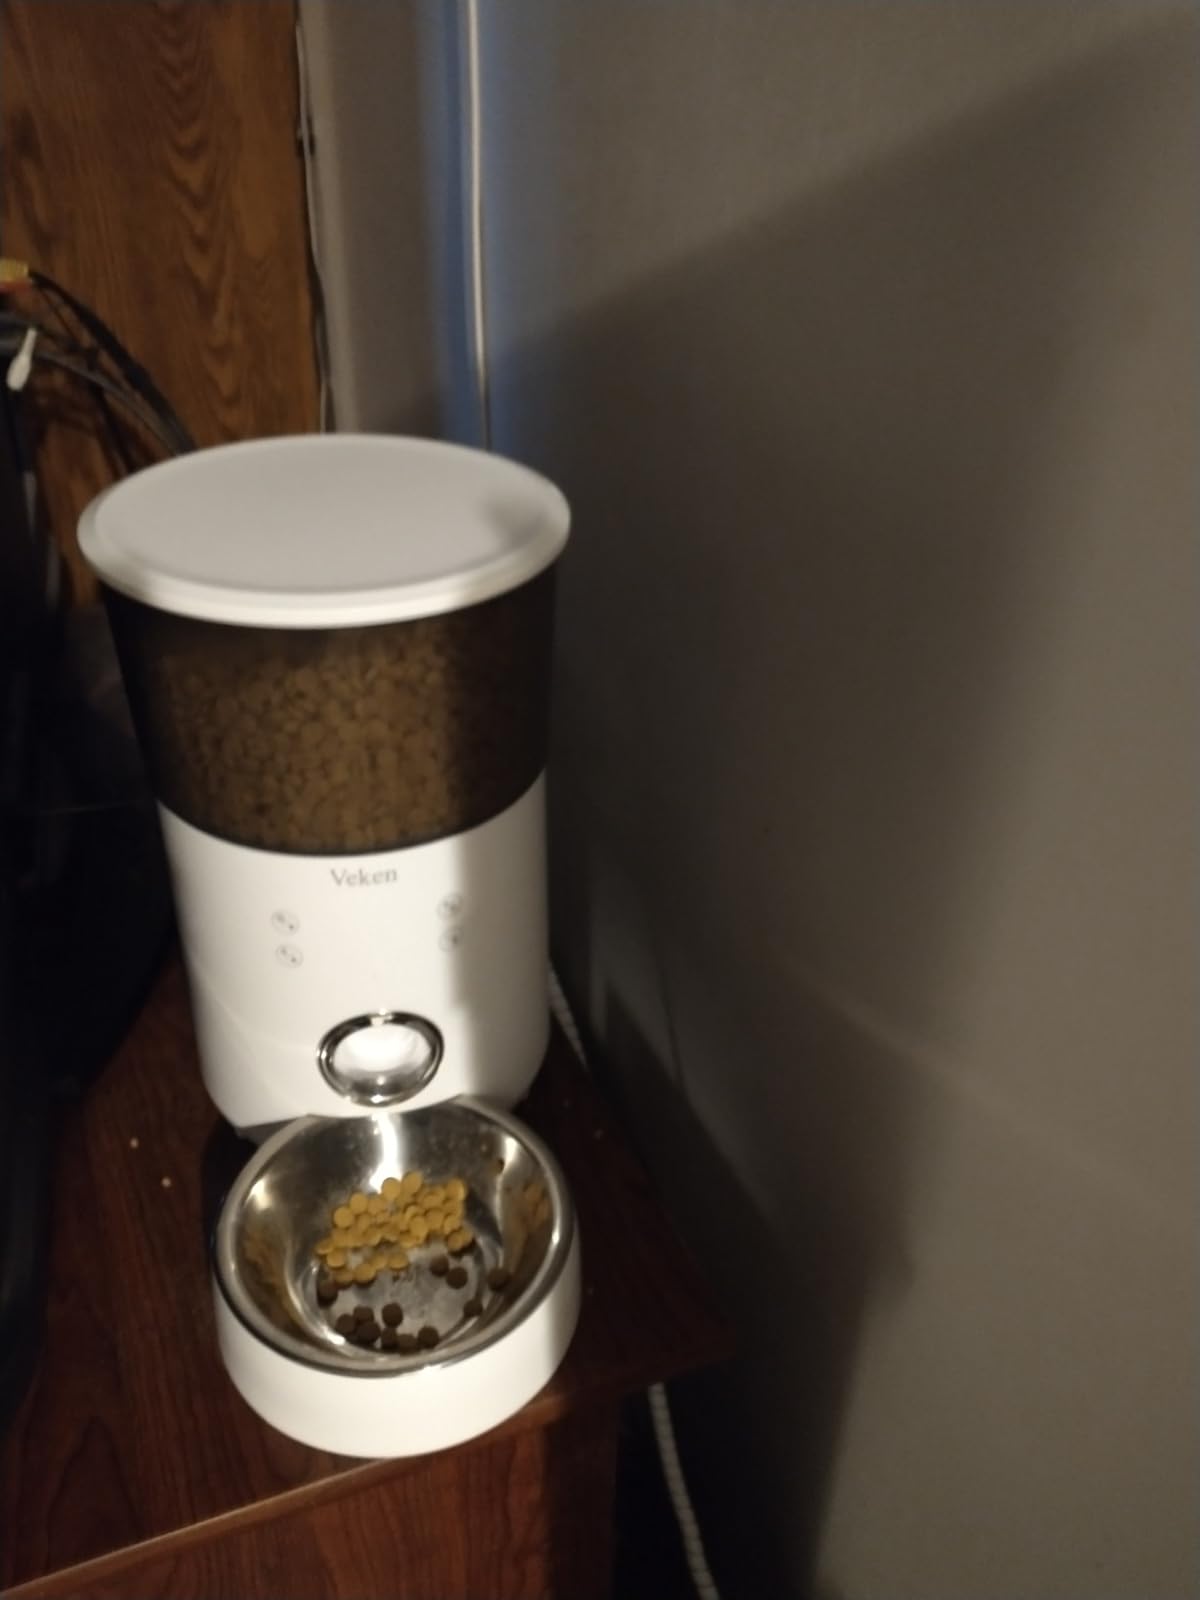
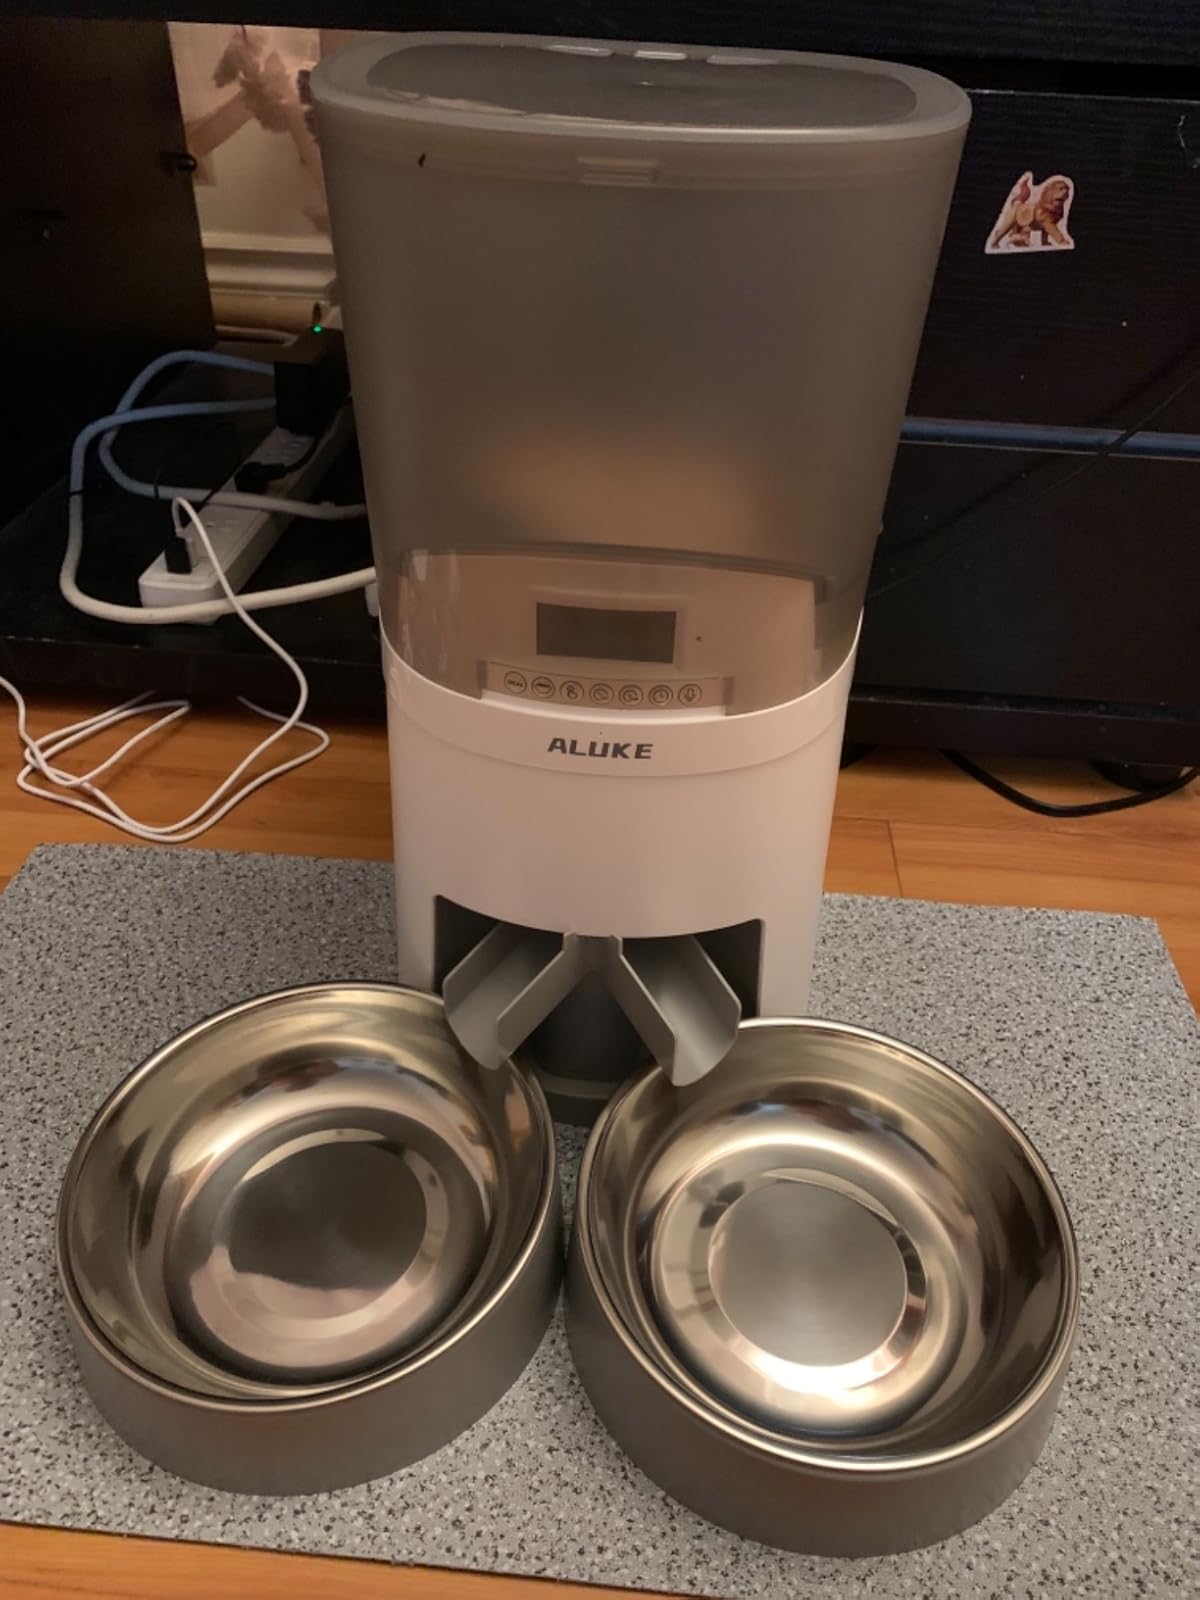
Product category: items_feeder
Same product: no